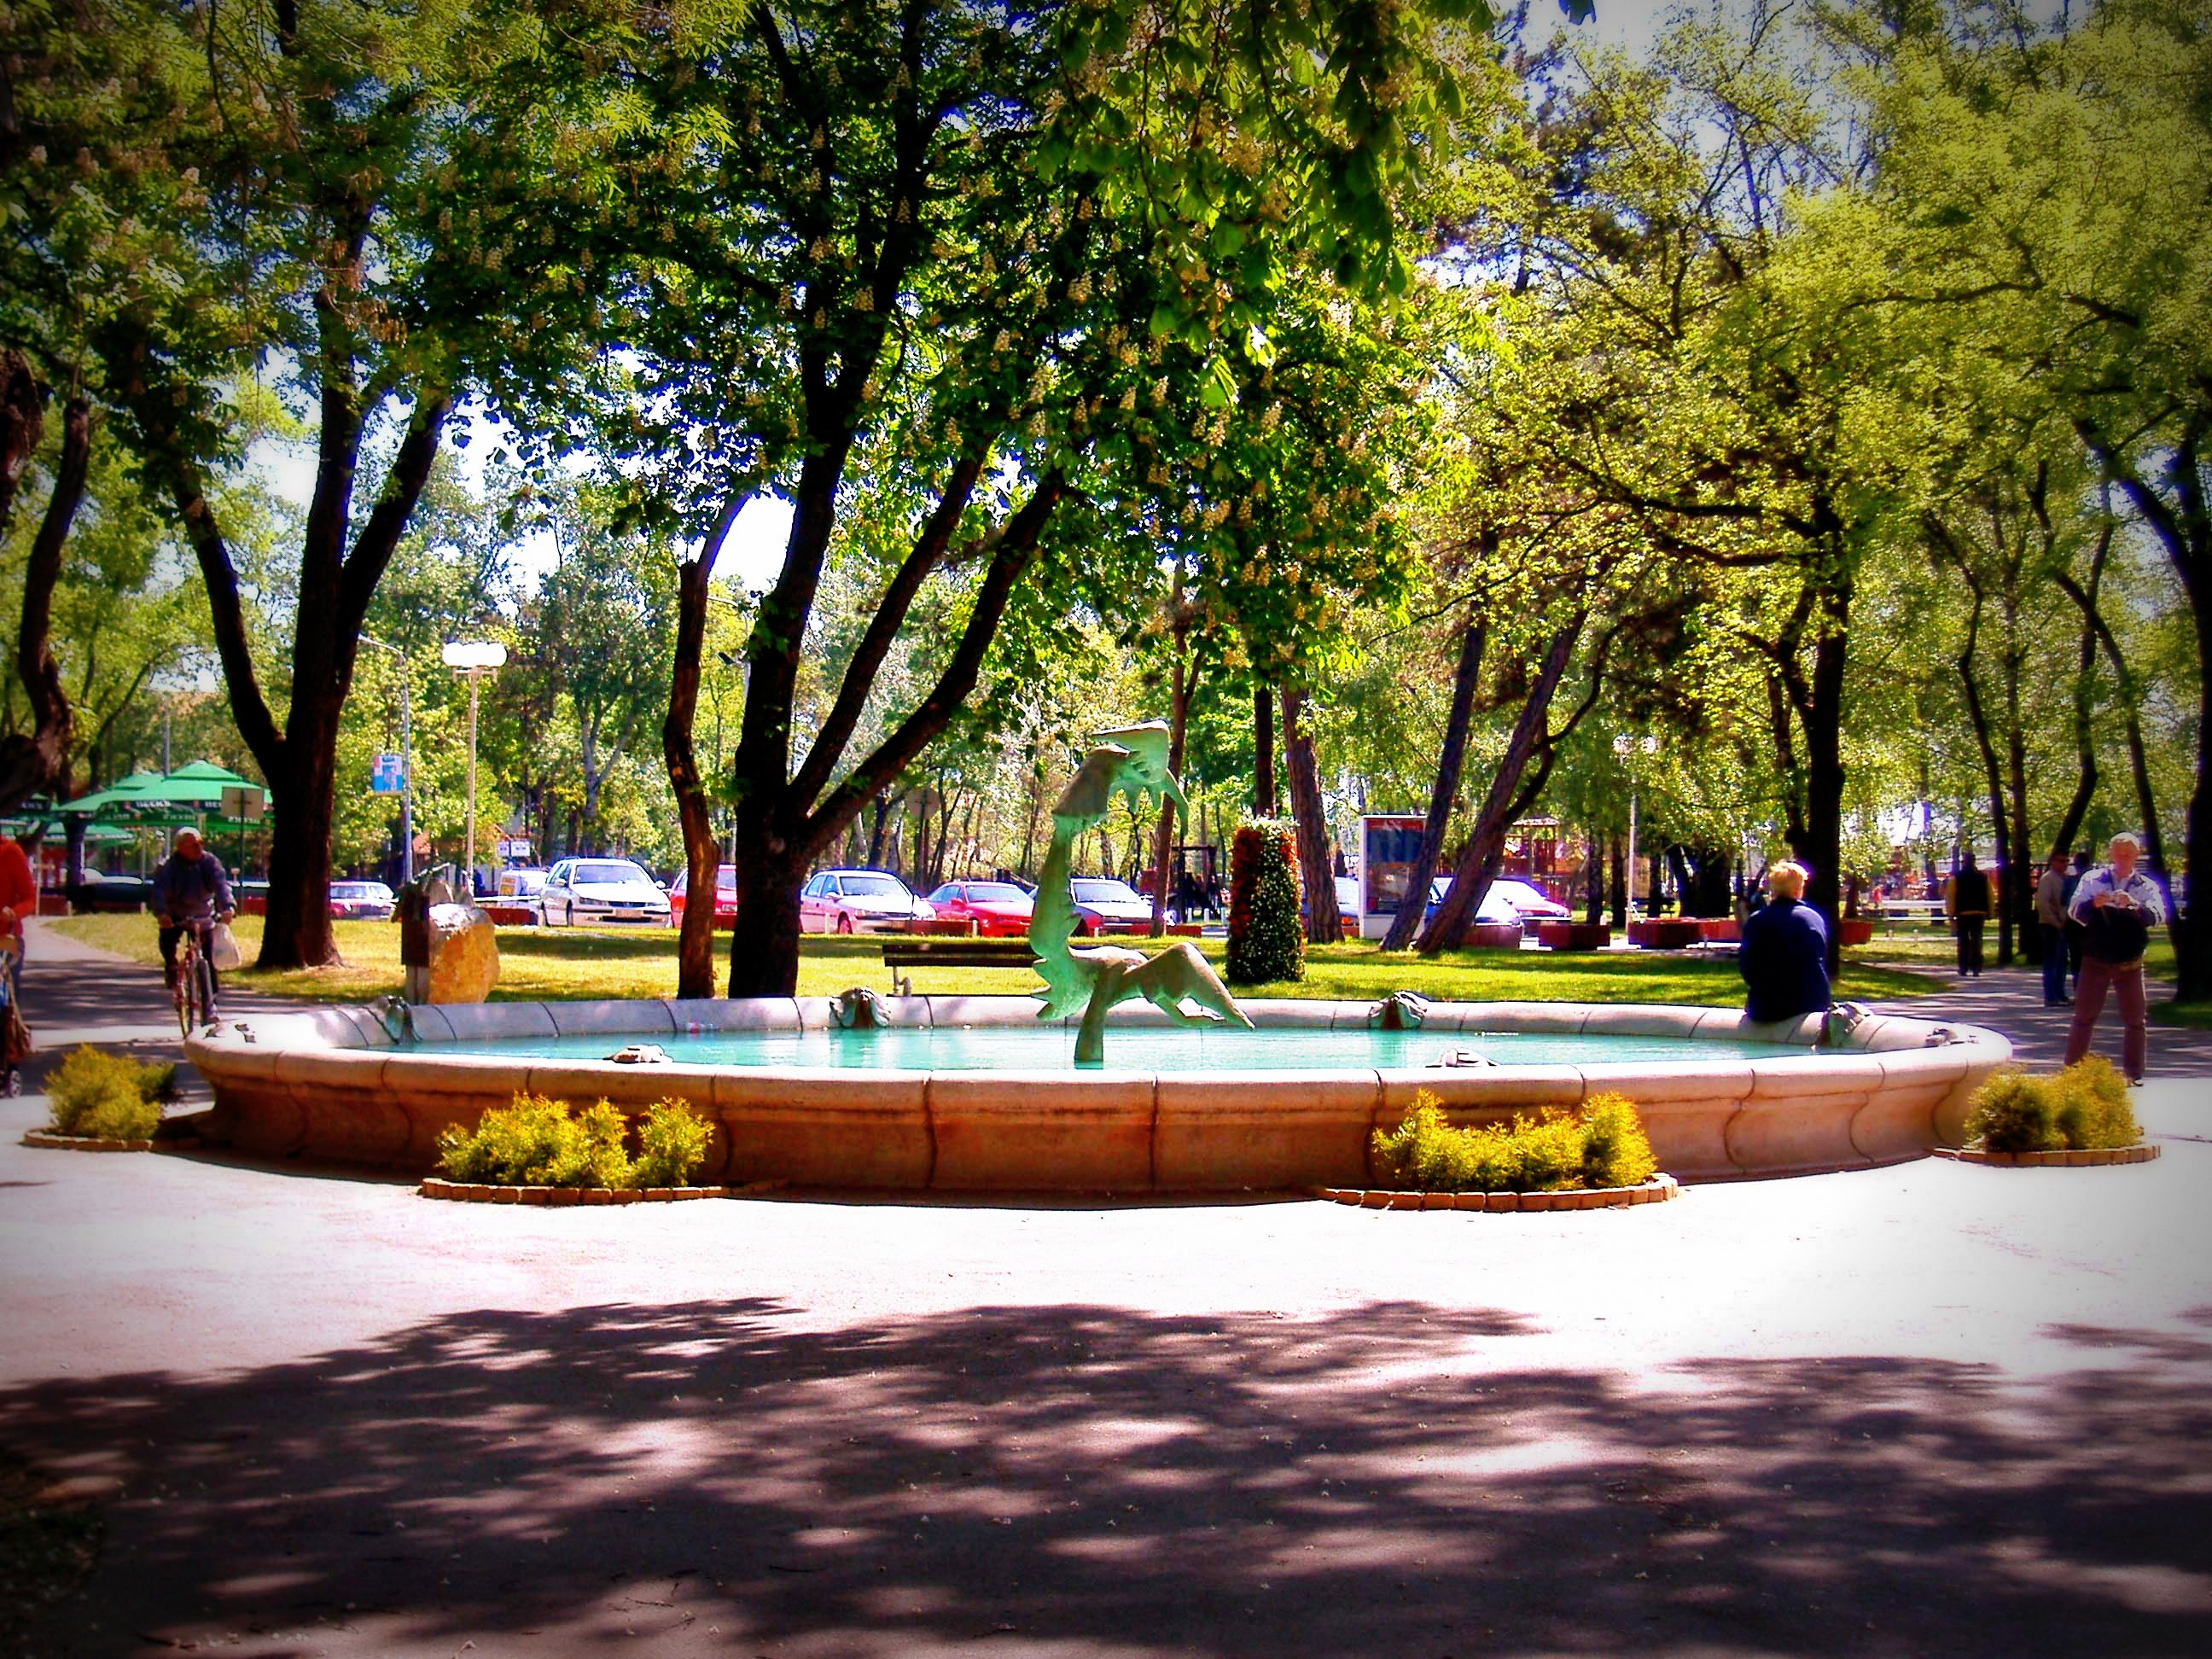
fountain, water, vintage, park, green, tree, summer, vacation, plant, leisure, recreation, city, landscape, water feature, outdoor structure, plaza